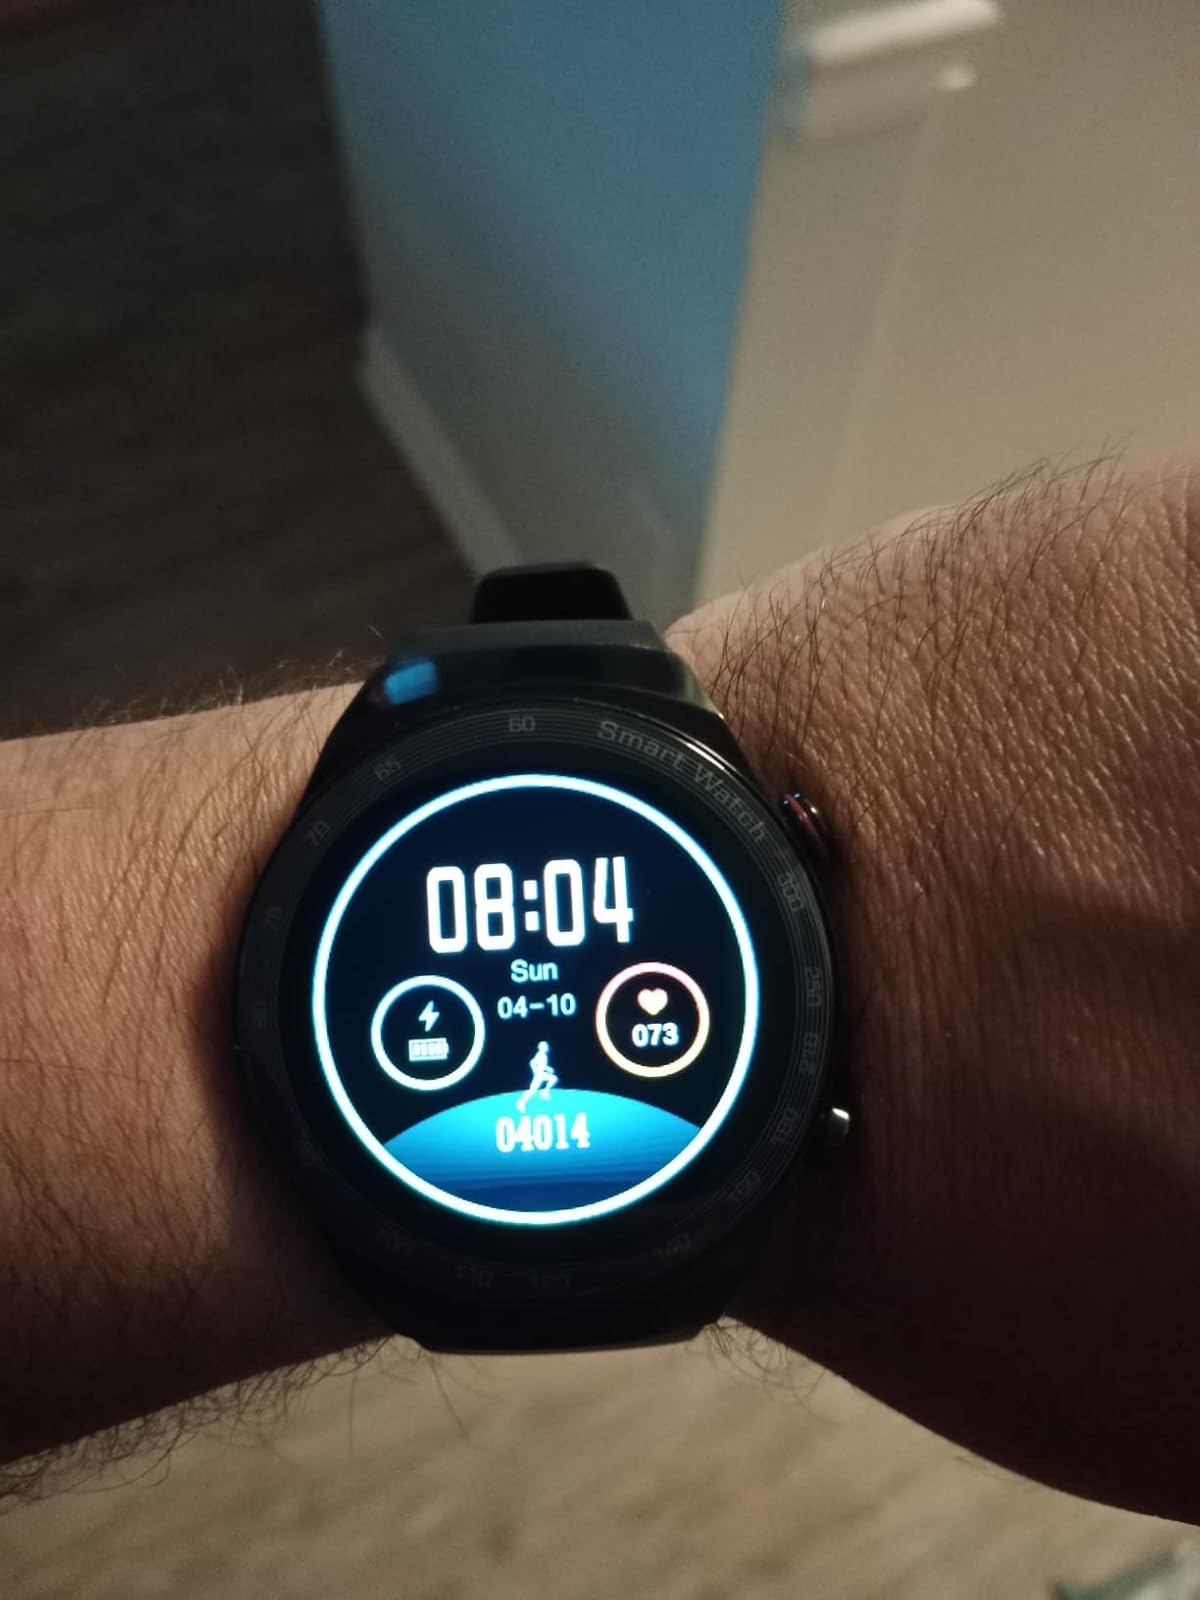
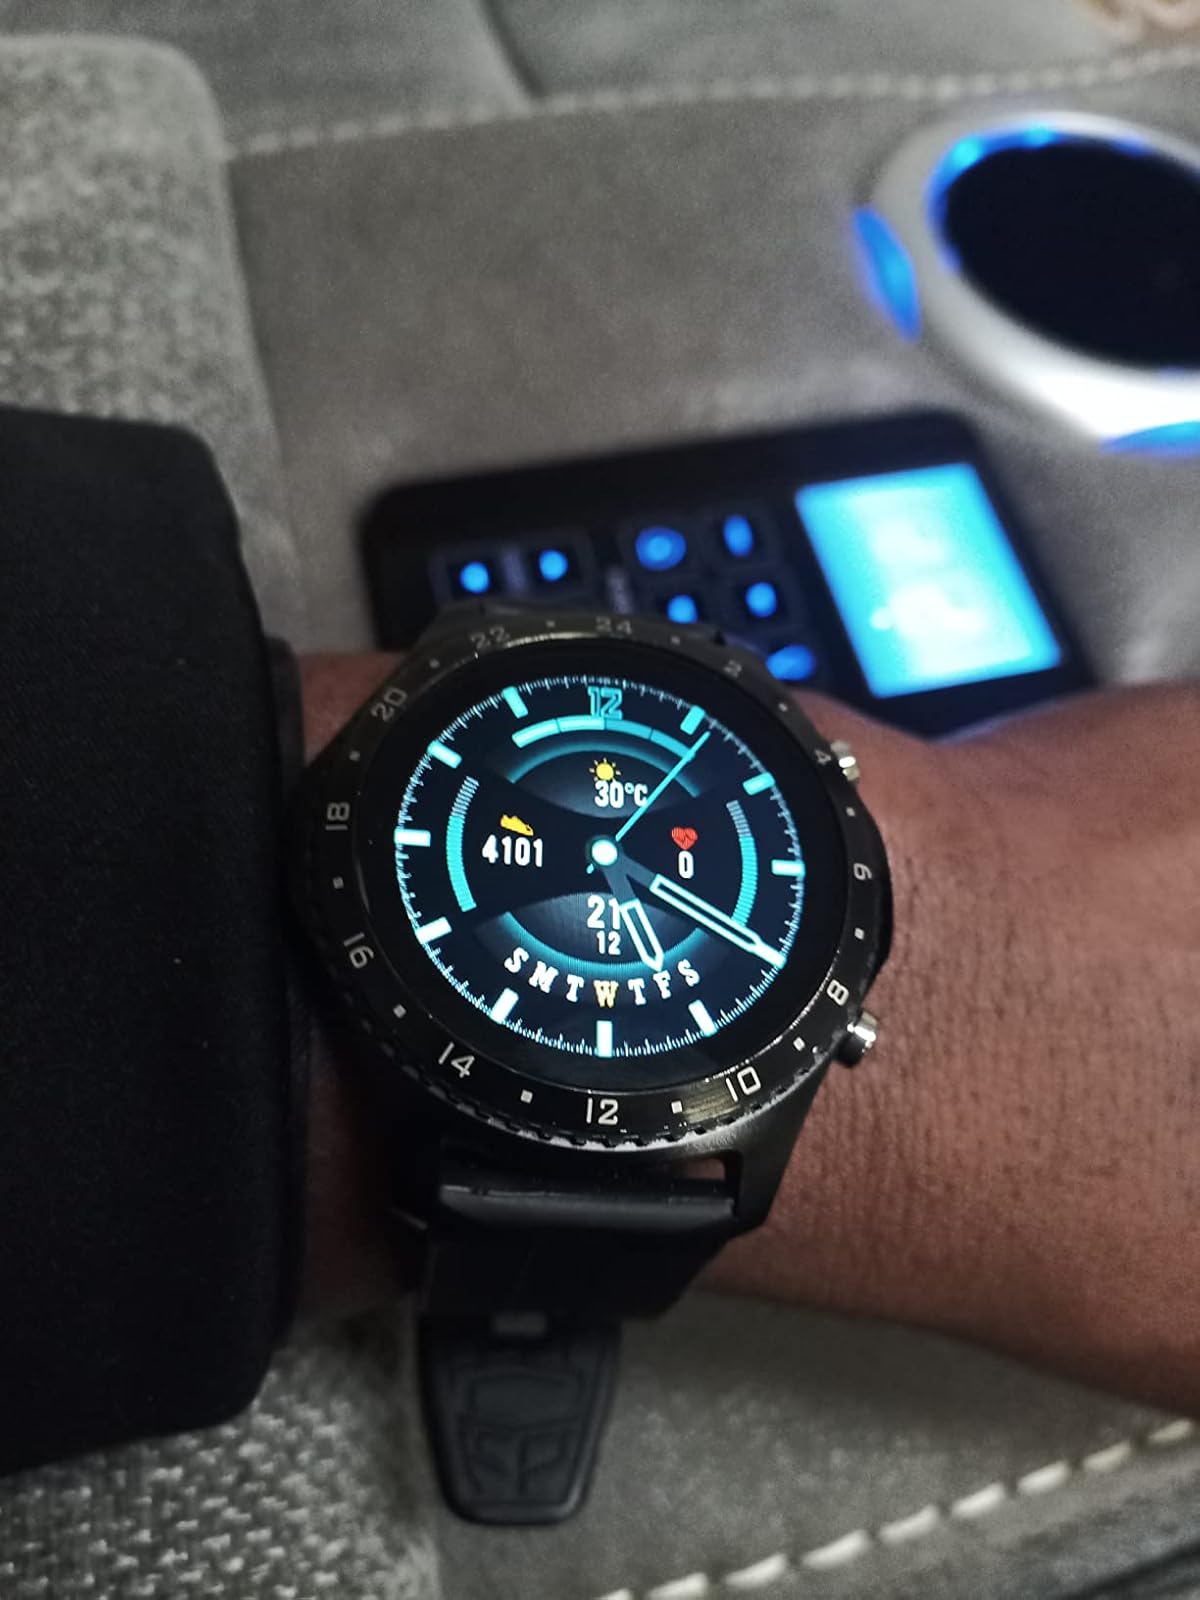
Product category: smartwatch
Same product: no